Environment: real
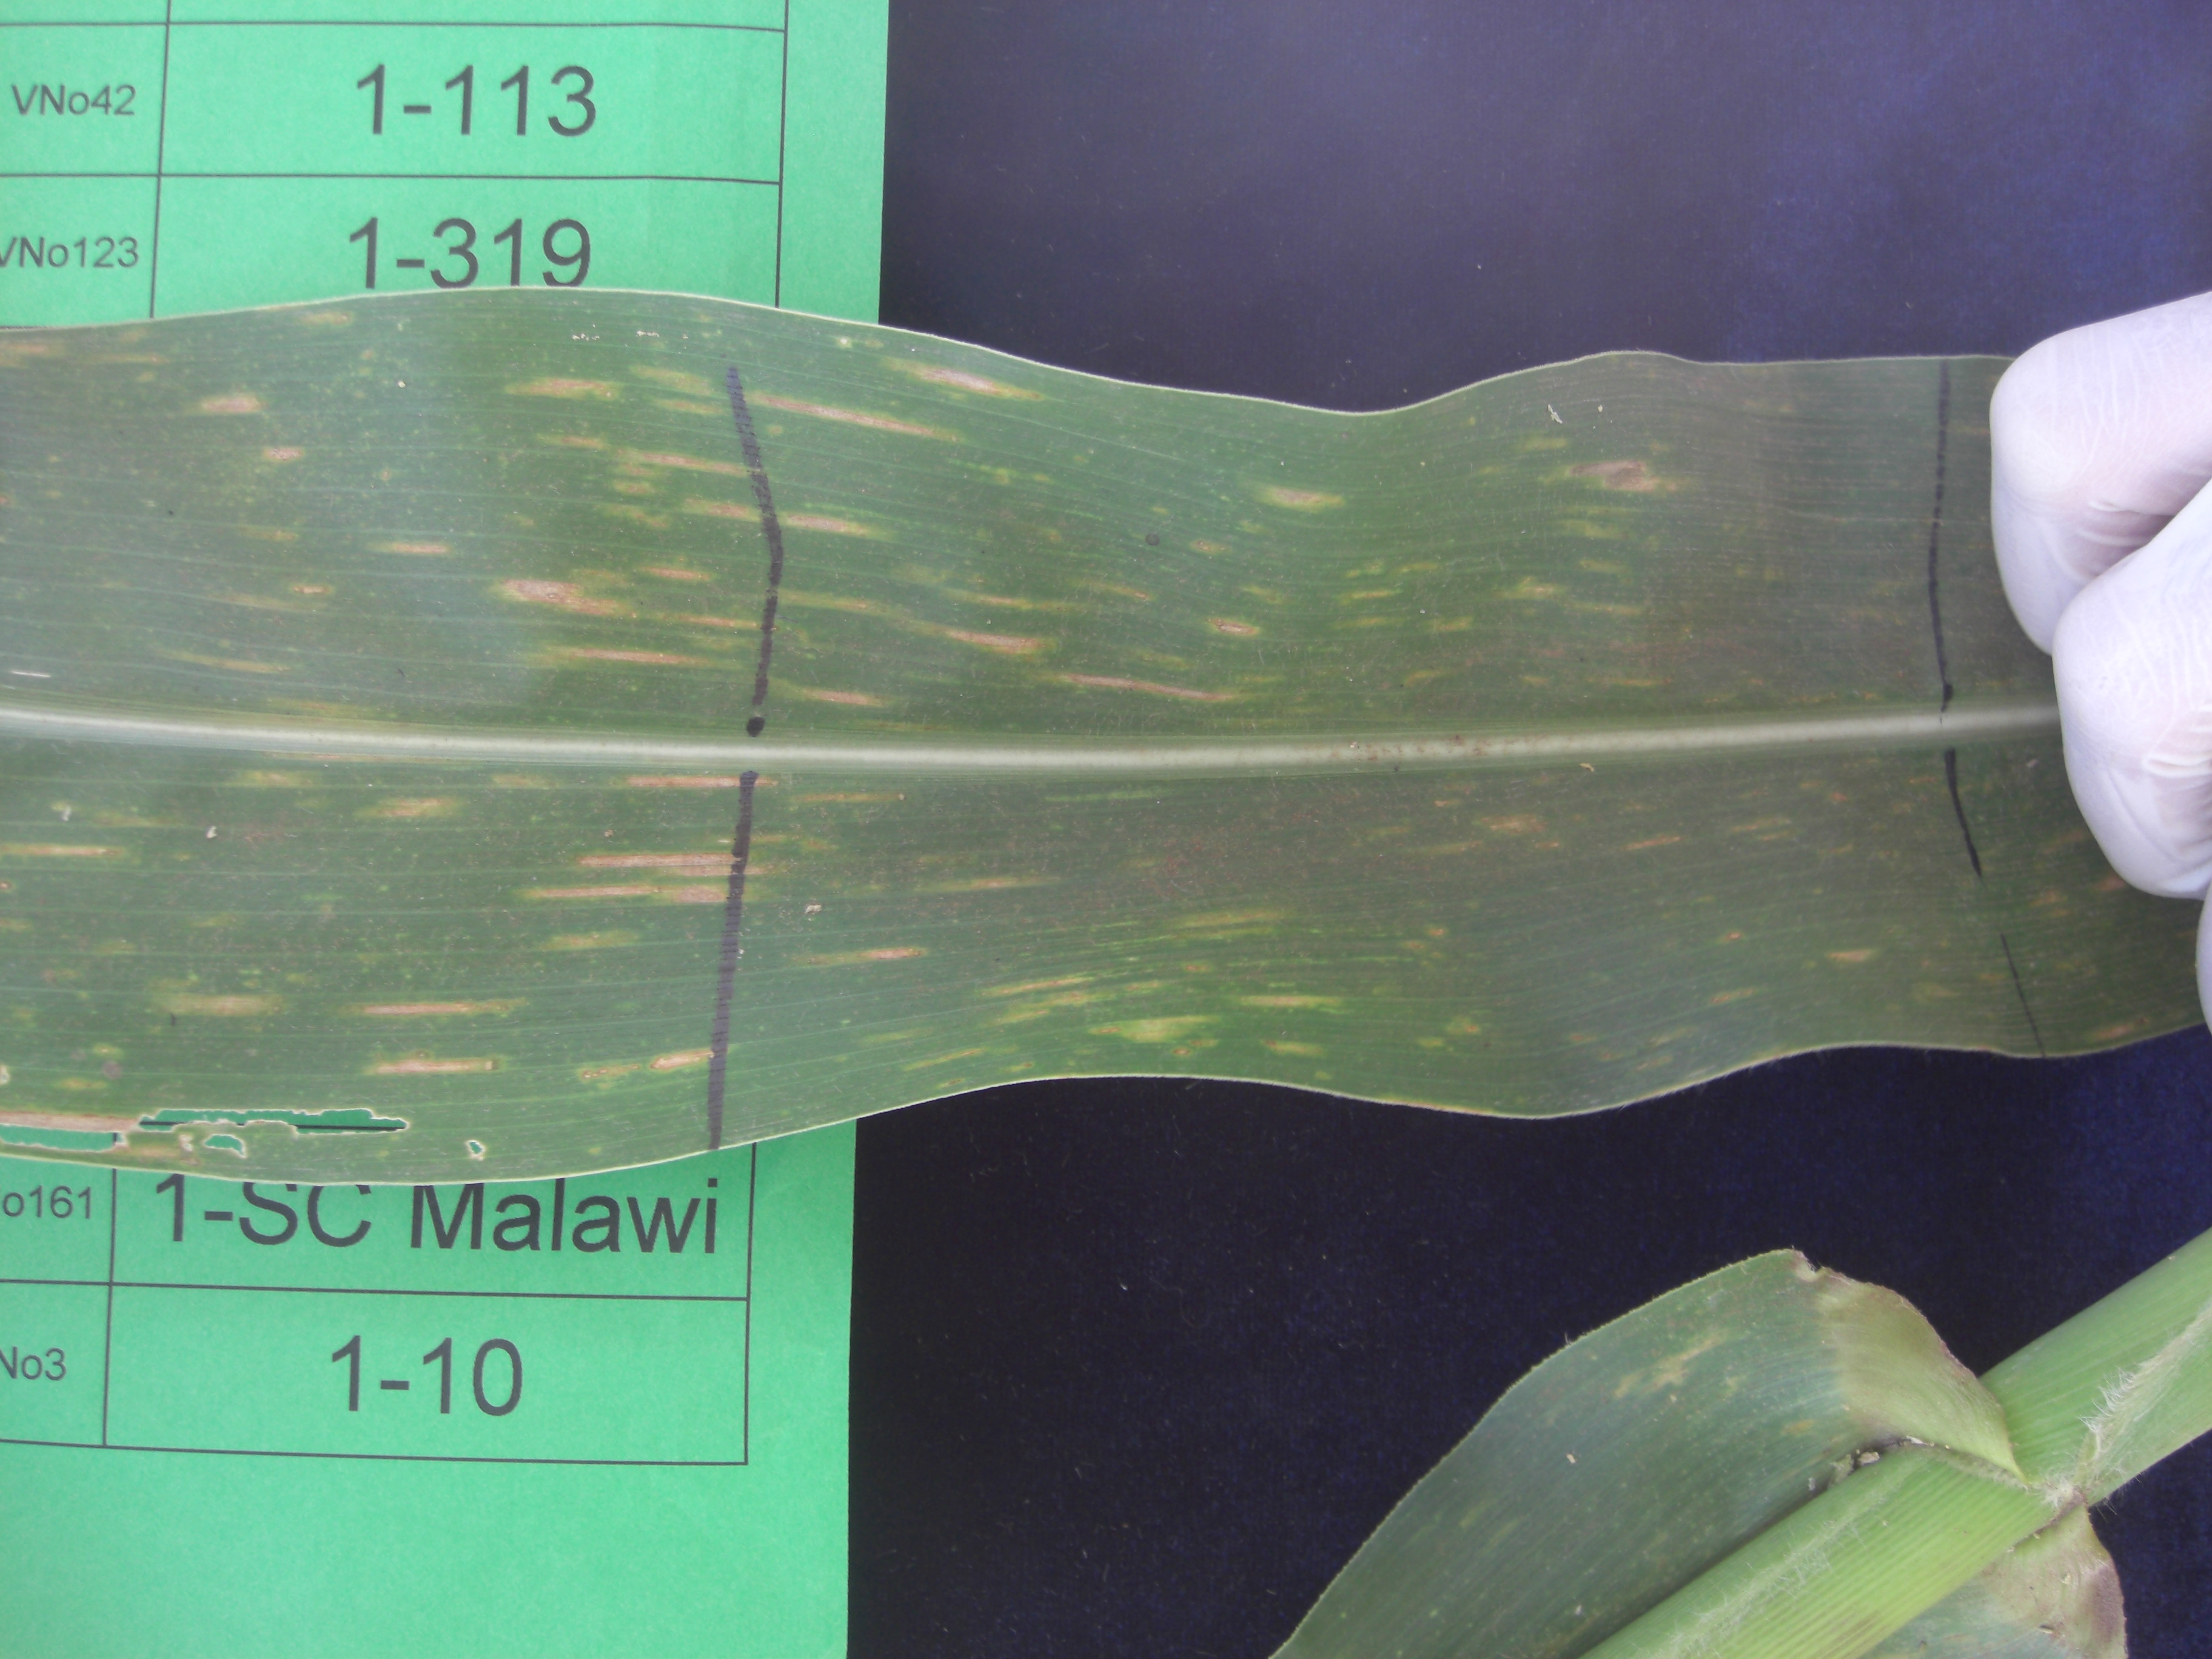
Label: gray_leaf_spot